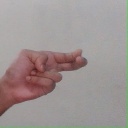
अक्षर: ह